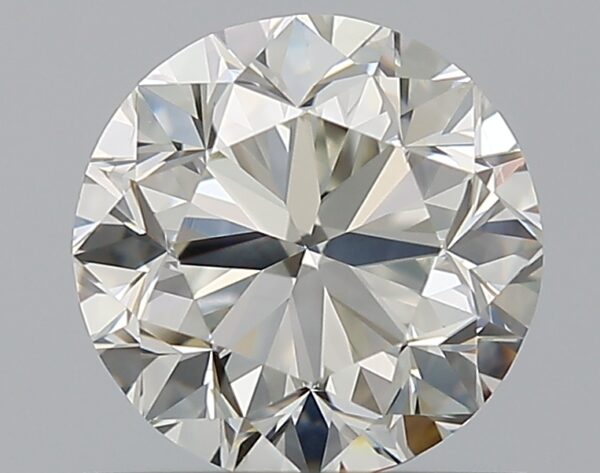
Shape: round
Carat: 0.9
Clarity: SI1
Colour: J
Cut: GD
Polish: EX
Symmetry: VG
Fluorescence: N
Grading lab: GIA
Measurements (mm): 5.85 x 5.93 x 3.9